Andrea Mandorlini

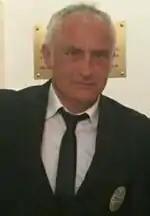
Mandorlini in 2015

Andrea Mandorlini (born 17 July 1960) is an Italian professional football manager and former player.